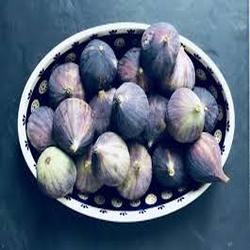
Label: Fig